Church of St Thomas, Thurstonland

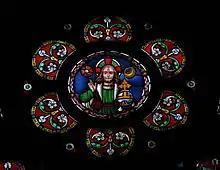
Roundel in east window

The east window by William Wailes represents the Parable of the Good Samaritan; it cost £100 and was funded in 1870 by the local inhabitants in memory of Thomas Brooke, father of the 1869–1870 fund-raising treasurer Colonel Brooke. Rev. Richard Collins stated at the 1870 consecration that the theme of Good Samaritan and the word "just" in the window's dedication referred to Thomas Brooke's good deeds. The reredos was installed in the 1920s, and on its bottom right hand skirting board there is a wooden plaque commemorating its presentation. The sanctuary has decorative encaustic floor tiles whose arrangement was designed by Mallinson and Barber. These tiles were funded by D. Sharman who was master of Thurstonland Endowed School. The choir stalls and the altar rail are decoratively carved, and were designed and commissioned by Mallinson and Barber.